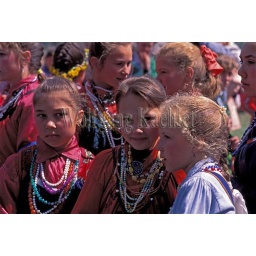
Russia, siberia, near ulan ude, girls in traditional old believer dress